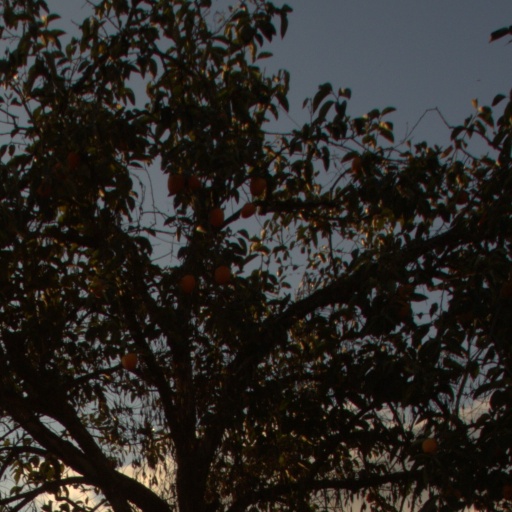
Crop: grape